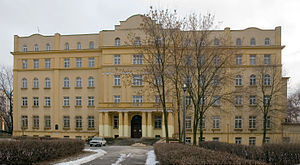
Lublin / Historie
Lublin Yeshiva
Lublin [lublin] er med 339.850 indbyggere den niendestørste by i Polen og hovedstaden i voivodskabet lubelskie med en befolkning på 350.392. Lublin ligger omkring 150 km sydøst for Warszawa og er den største polske by øst for floden Wisła. Lublin var kandidat til titlen som europæisk kulturhovedstad i 2016.